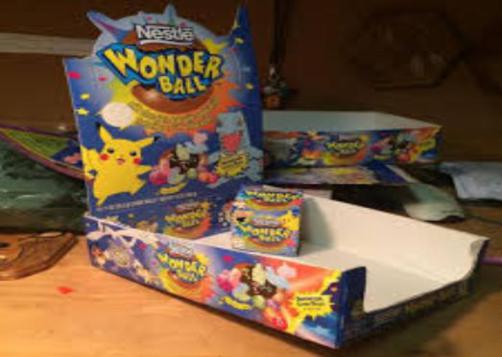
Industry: Leisure